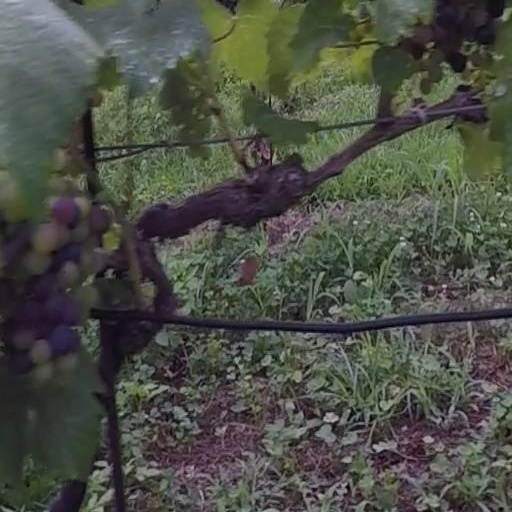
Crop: grape